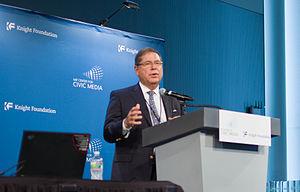
La fondation John S. et James L. Knight est une fondation américaine. Elle finance des projets liés au journalisme et aux médias. Elle est liée fortement à la Knight Ridder et finance notamment des initiatives touchant les territoires où était présente l'entreprise, Akron ou Miami par exemple. Elle était dotée en 2014 d'un capital de 2,14 milliards de dollars.